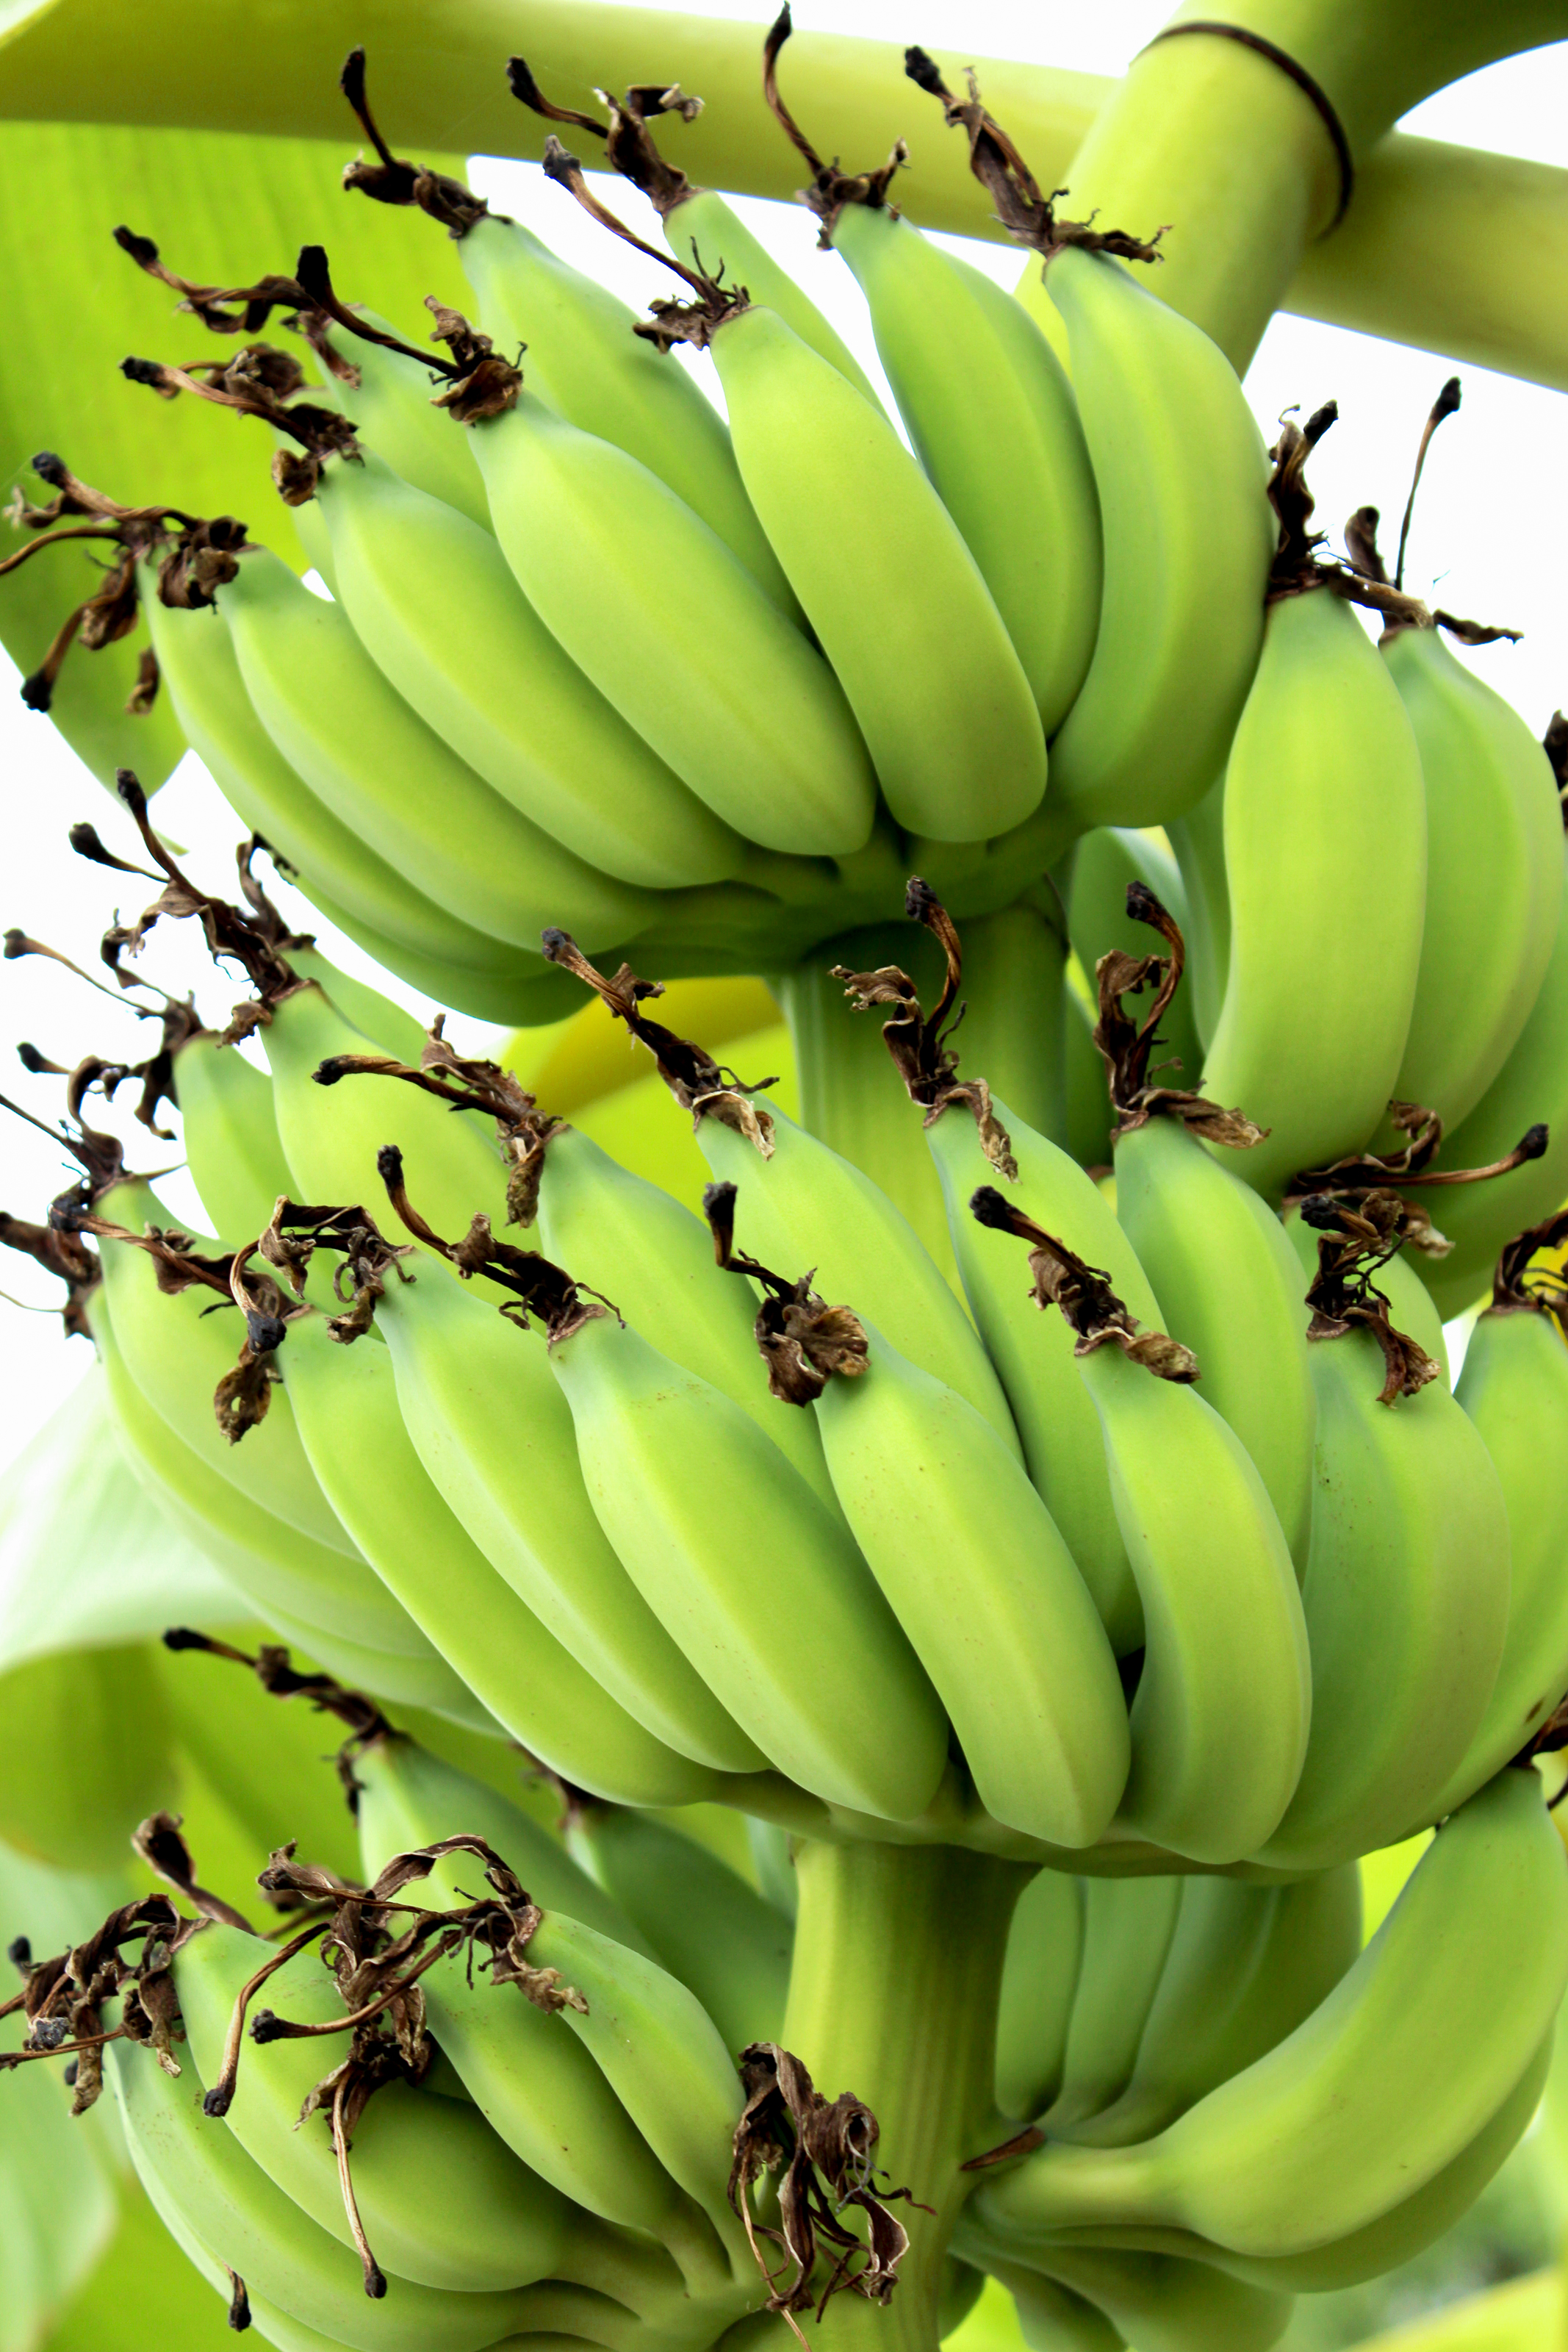
green, tropical, food, fruit, banana, healthy, tree, plant, fresh, bunch, nature, natural, organic, sweet, diet, vitamin, ripening, ripe, health, closeup, vegetarian, background, agriculture, snack, leaf, growth, dieting, farm, nutrition, branch, saba banana, banana family, cooking plantain, matoke, produce, plant stem